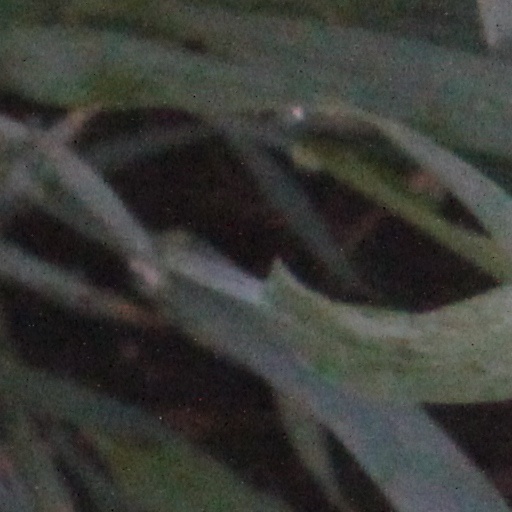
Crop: wheat